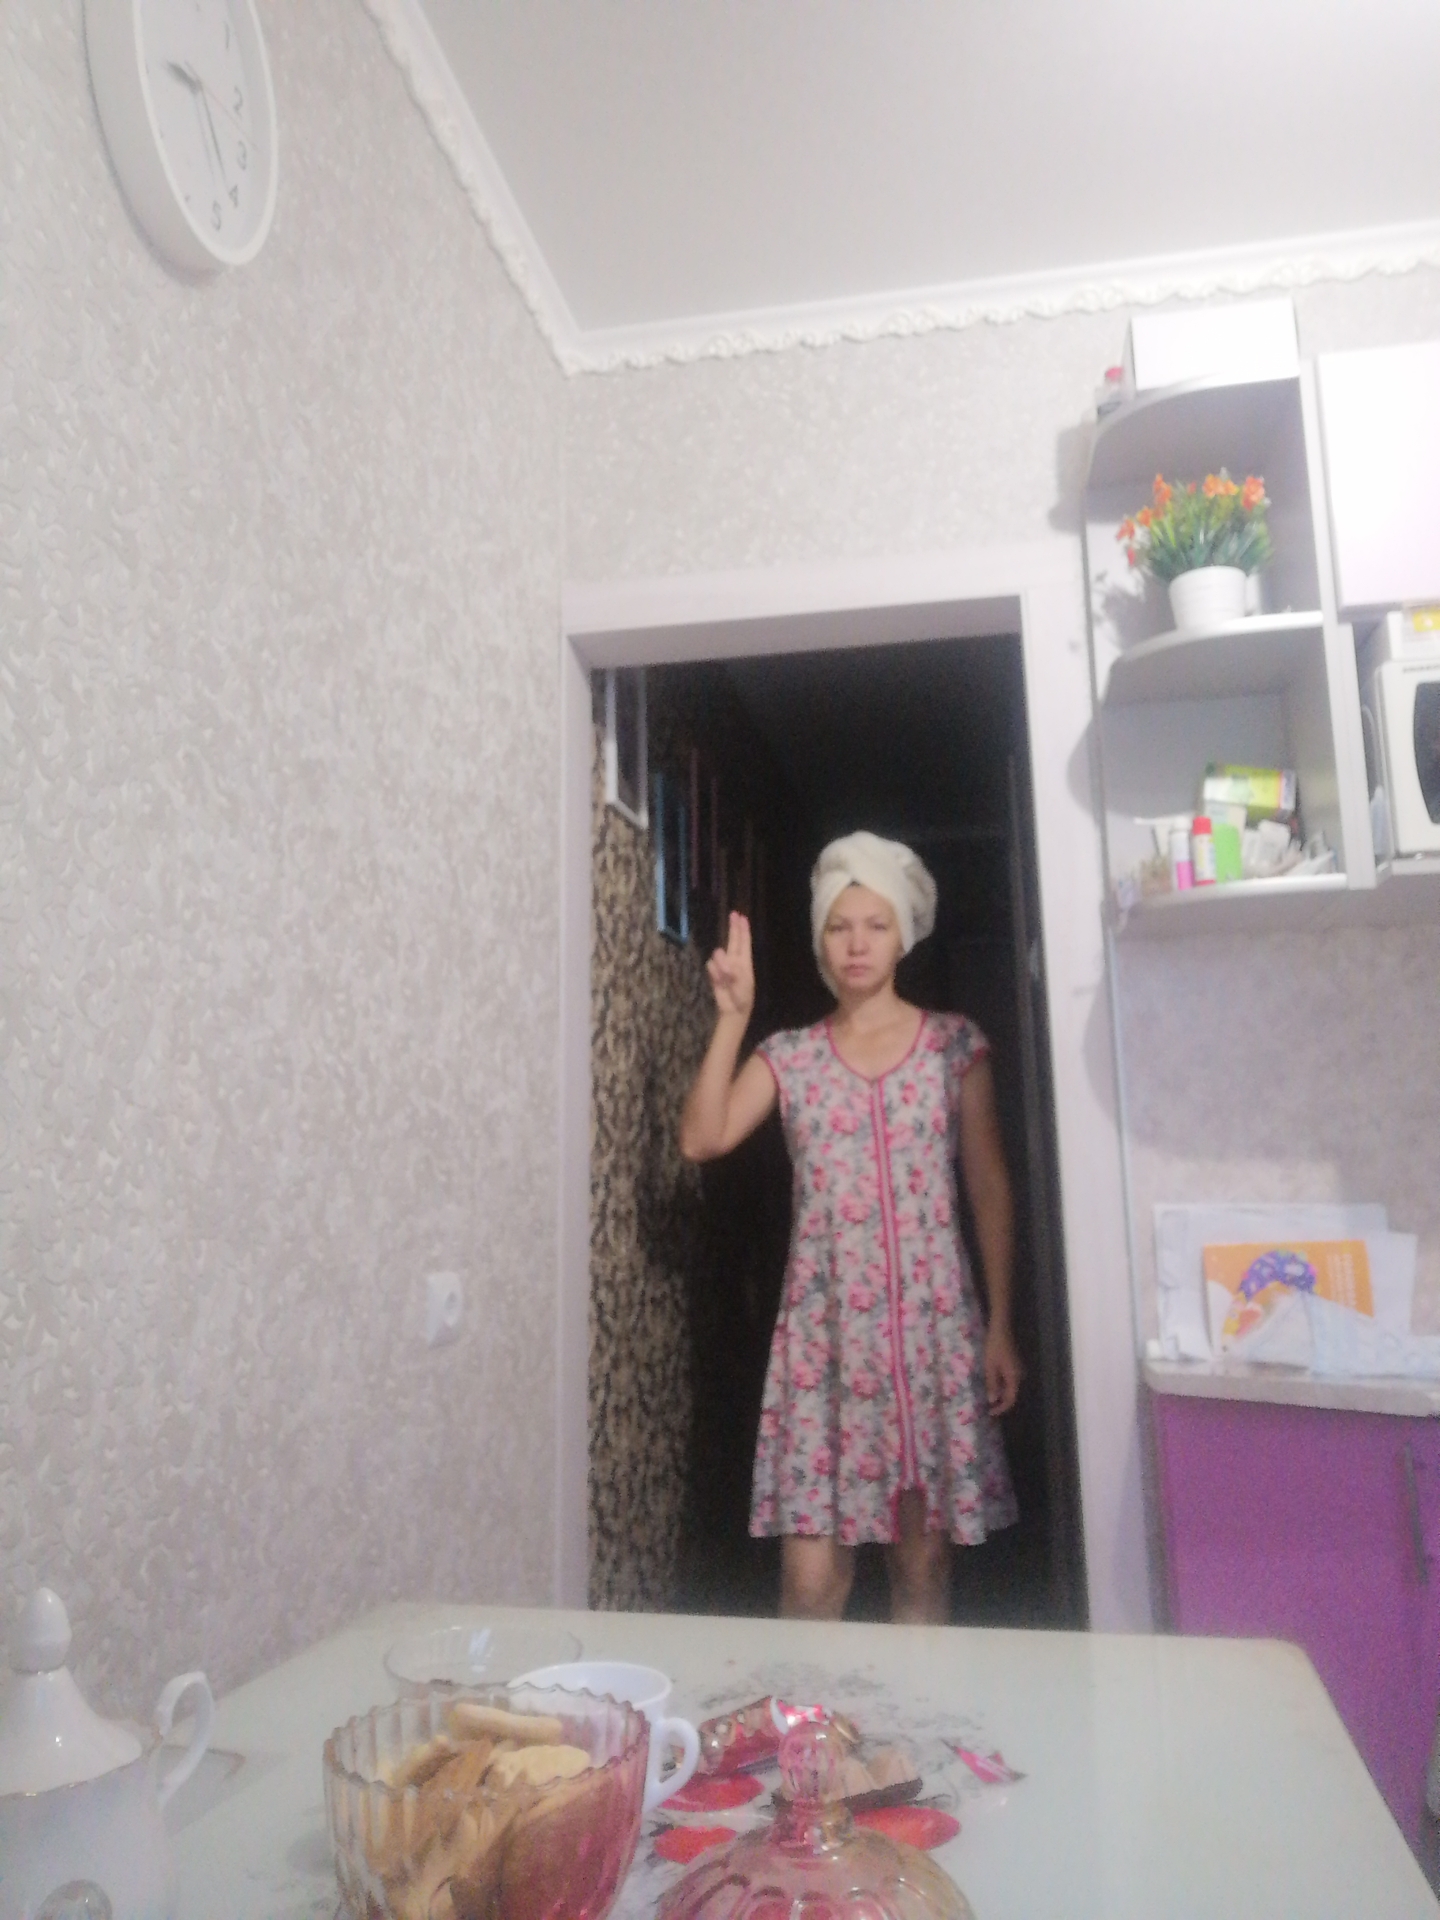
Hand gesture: two_up